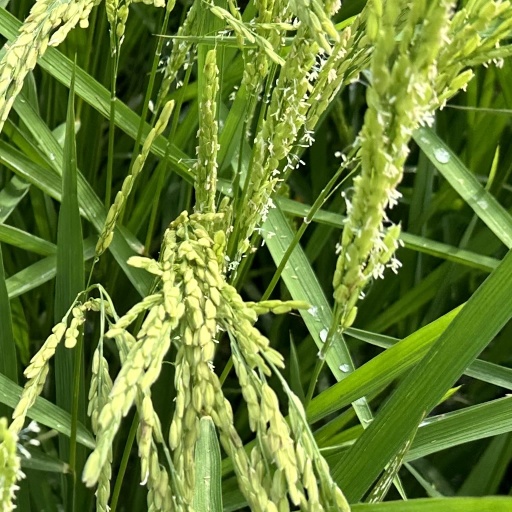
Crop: rice